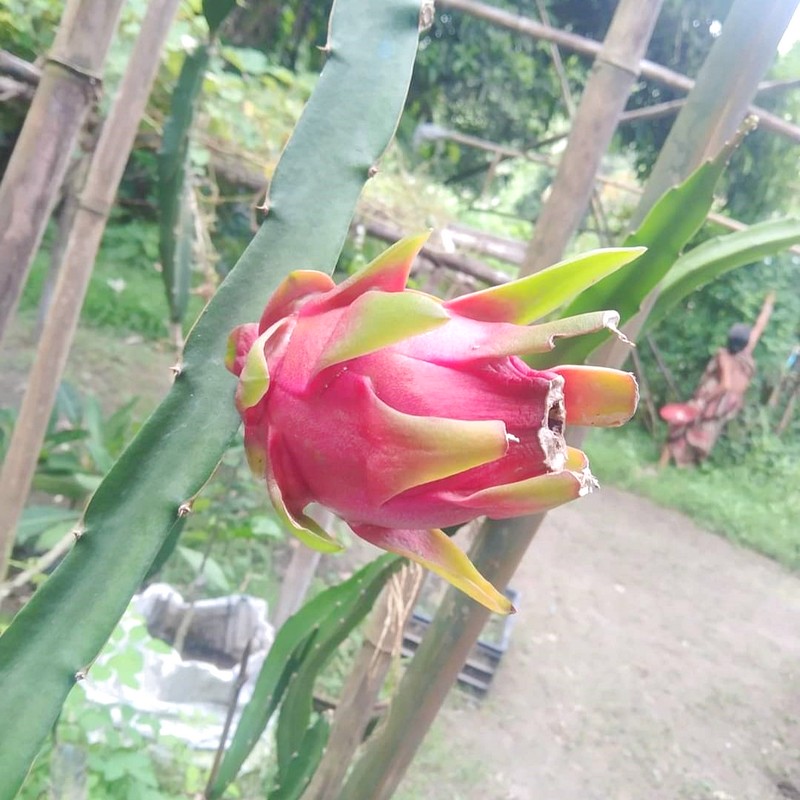
Label: Mature Dragon Fruit